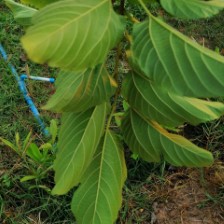
Variety: WhiteKing